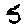
Label: 5